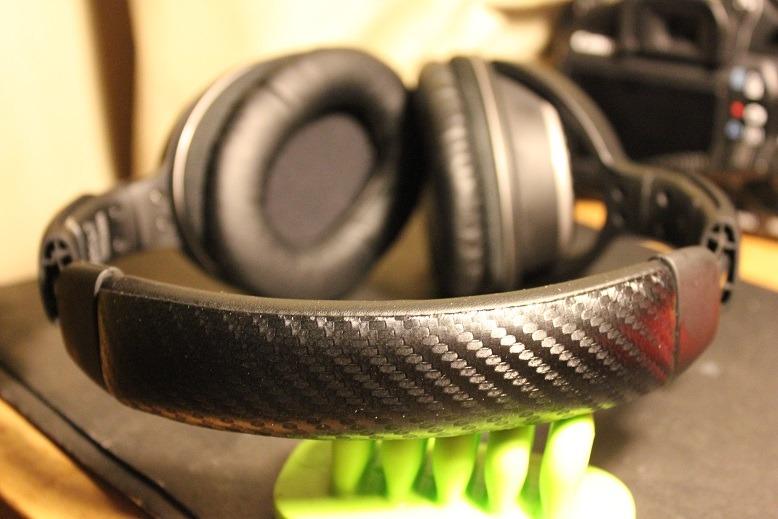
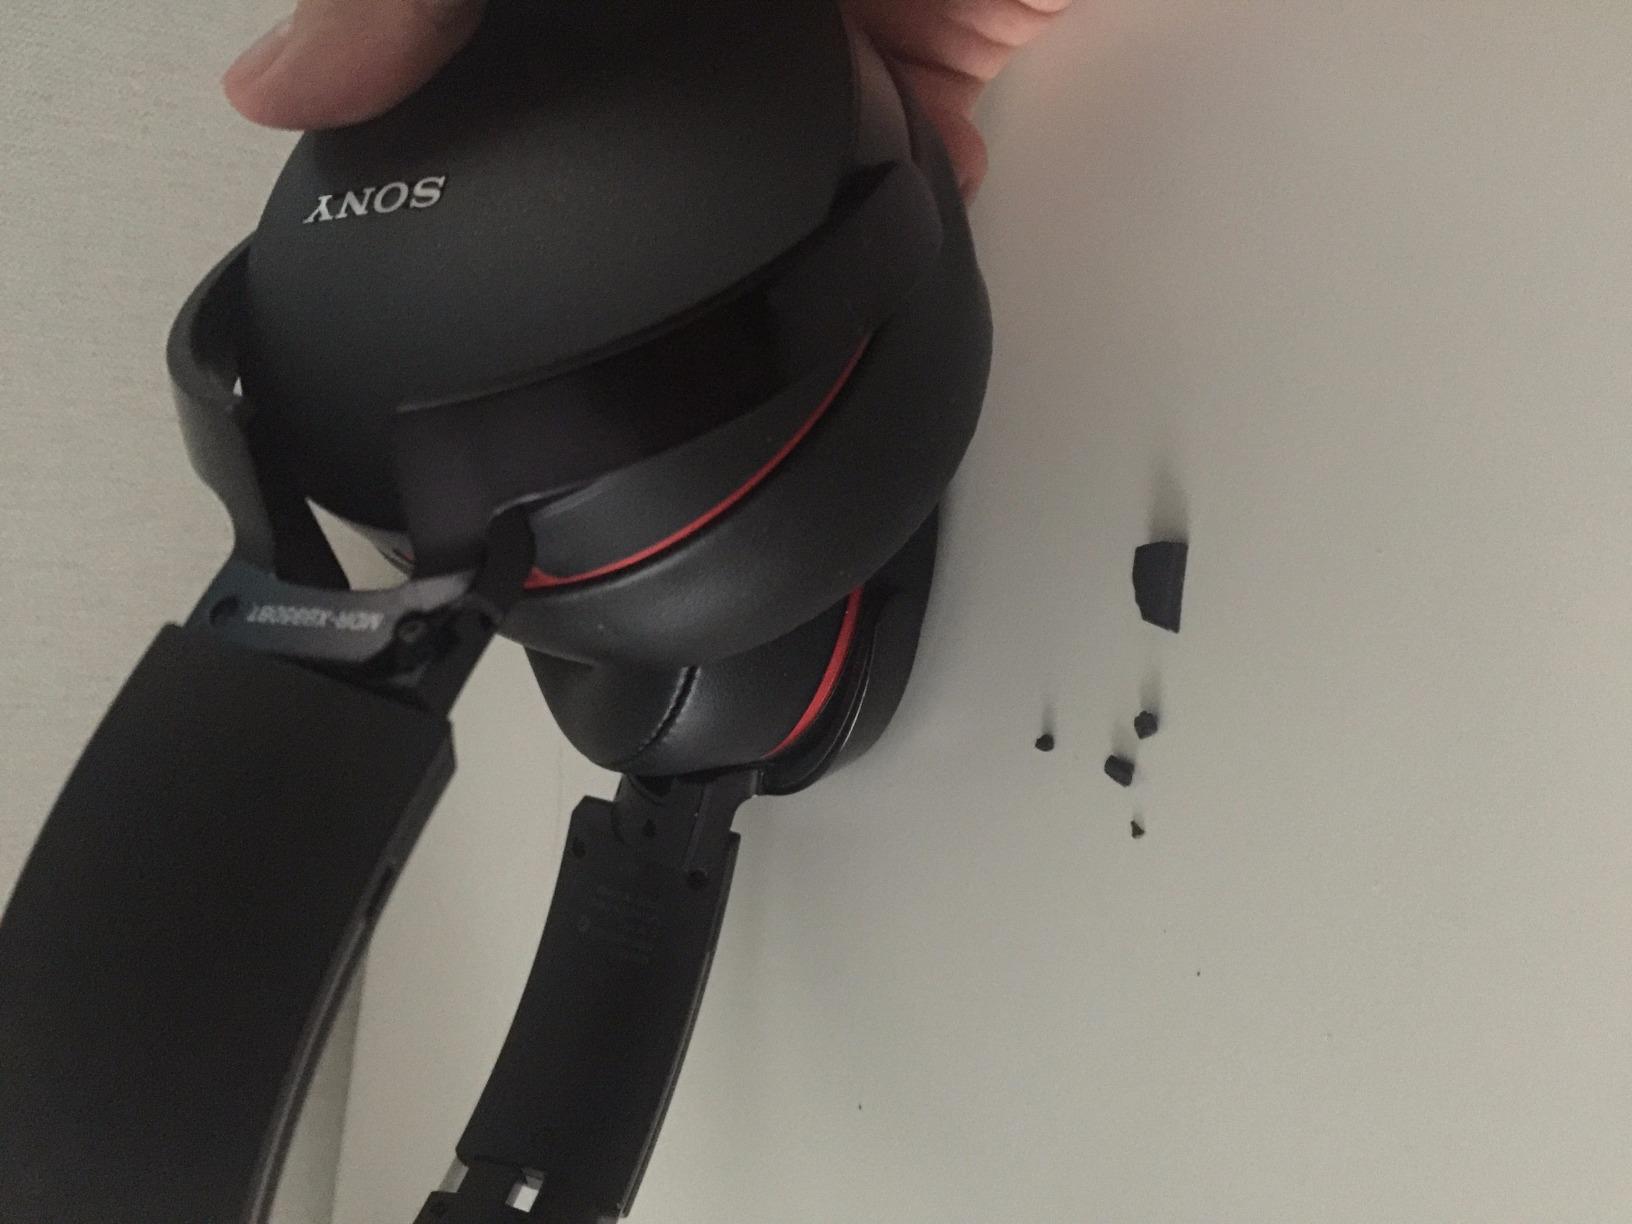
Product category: headphones
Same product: no